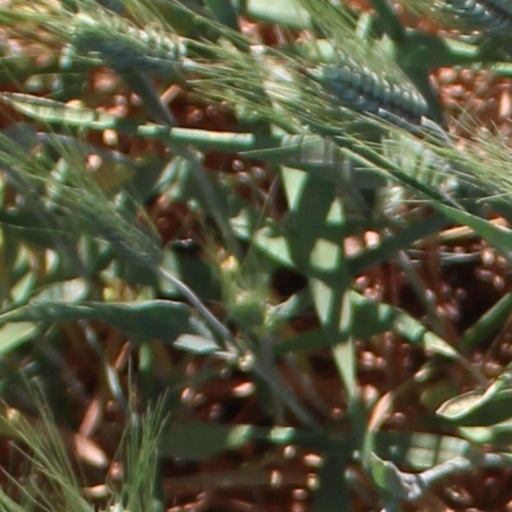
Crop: wheat